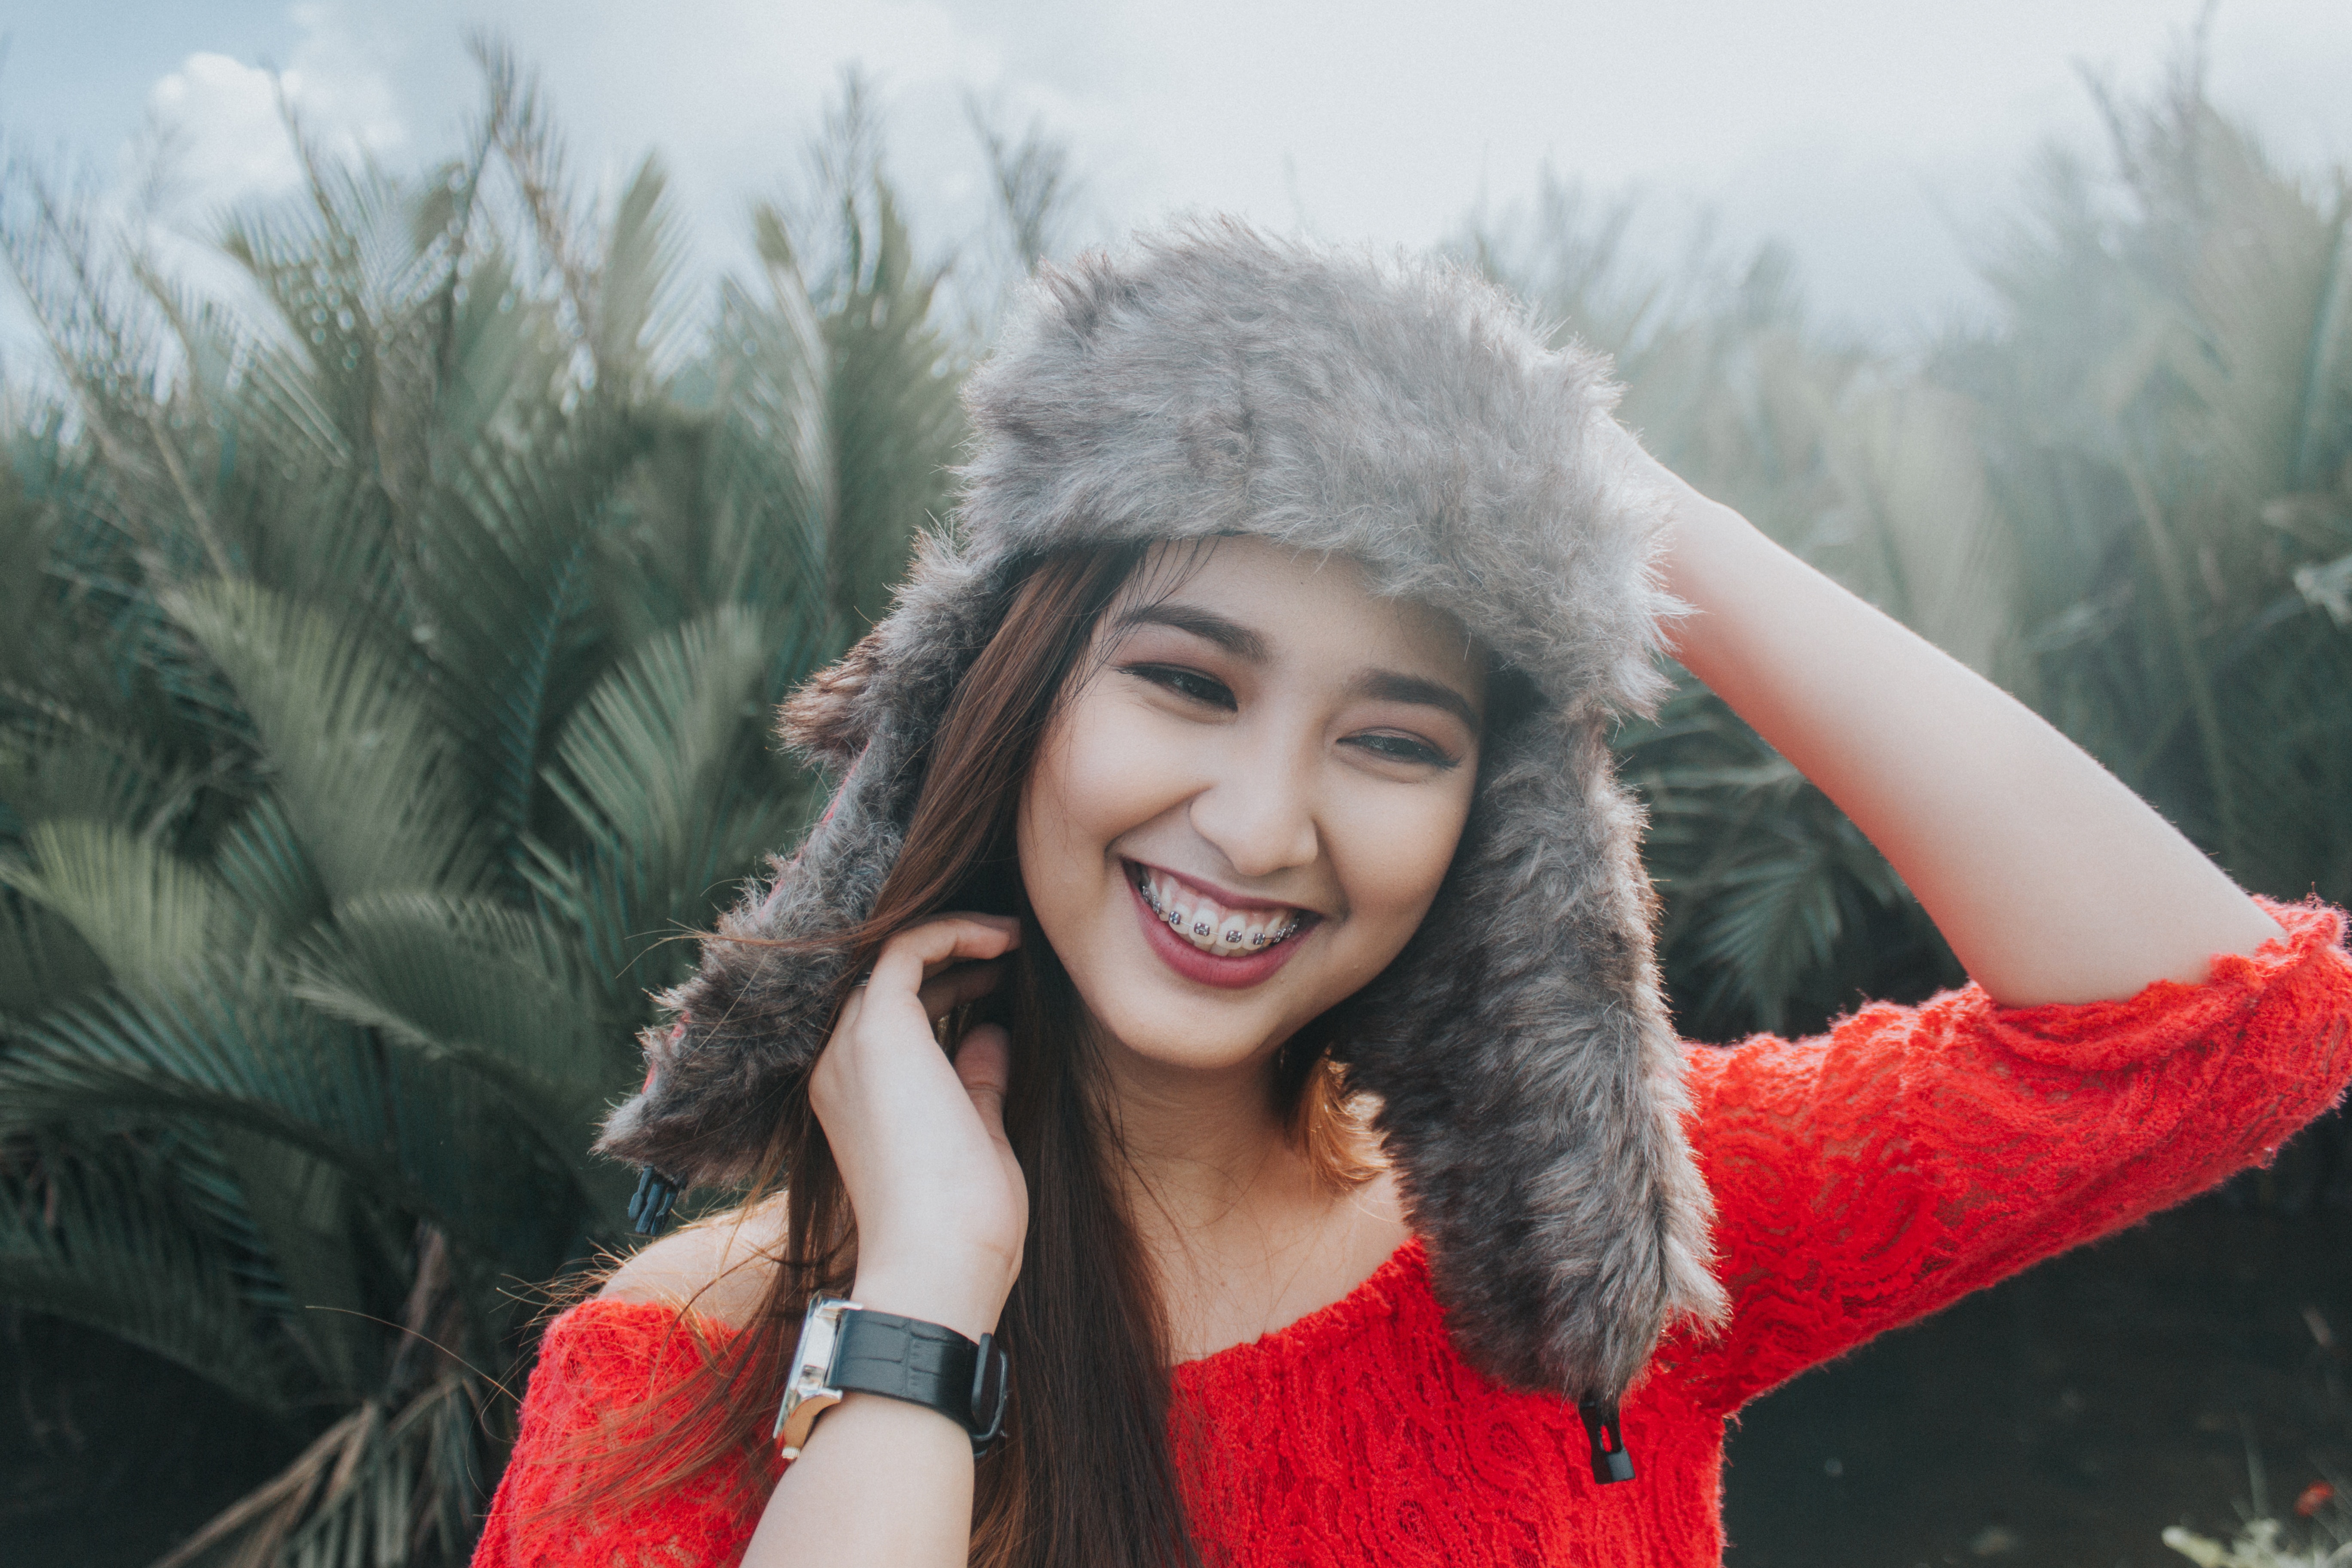
hair, face, fur, facial expression, skin, beauty, smile, red, lip, eye, happy, photography, fun, tree, black hair, long hair, winter, headgear, textile, laugh, snow, photo shoot, model, brown hair, fur clothing, hat, fashion accessory, portrait photography, gesture